2015 Monaco GP2 Series round

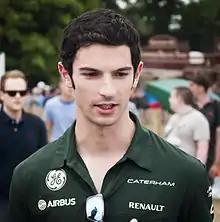
Alexander Rossi "(pictured in 2013)" had the second pole position of his GP2 Series career.

One 45-minute practice session was held on Thursday before the two races. The session was held on a dry race track upon having dried up from earlier rain. Arthur Pic of Campos Racing lapped fastest with a time of 1 minute, 20.556 seconds, ahead of Rossi, Pierre Gasly, Vandoorne, Sergio Canamasas (MP Motorsport), Raffaele Marciello (Trident), Richie Stanaway (Status Grand Prix), André Negrão (Arden International), Haryanto and Norman Nato. Evans caused a brief early red flag period when he stopped his car atop a hill entering Massenet corner, and was unable to set a timed lap. Canamasas went onto the Sainte Dévote run-off area, and Marco Sørensen (Carlin) locked his tyres, causing him hit the barrier at Rascasse corner, and reversed out of the turn. Daniël de Jong stopped his car at the Novelle chicane because of a car mechanical failure.